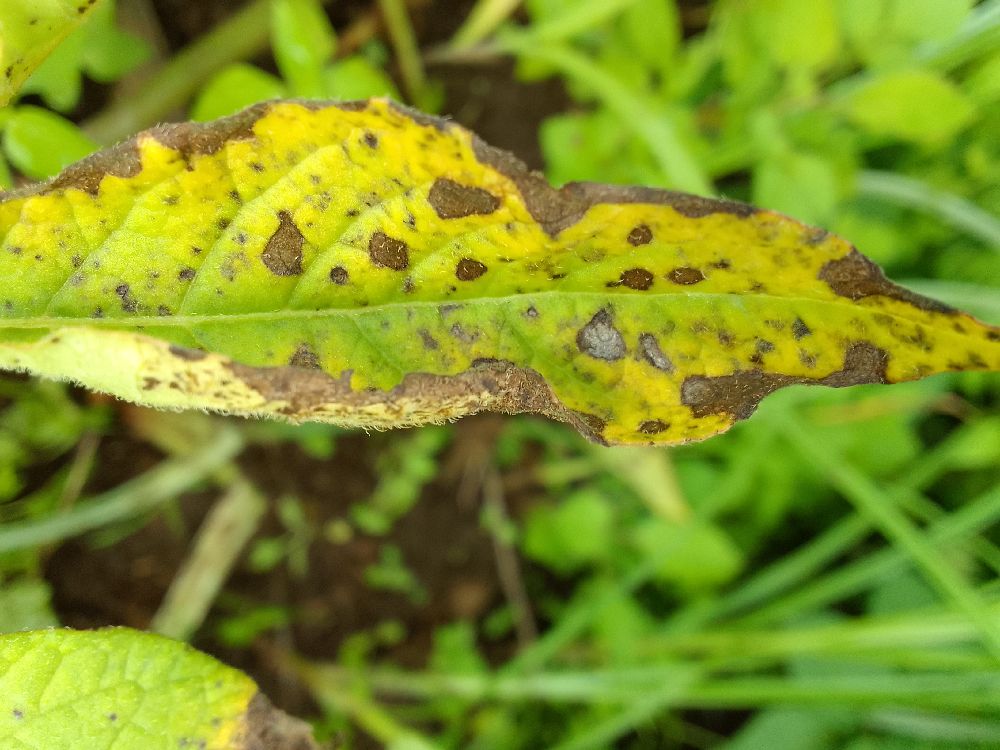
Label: Early blight